Joan Davis

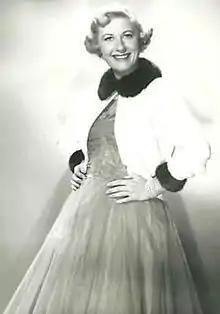
Davis on "I Married Joan" (c. 1952/53)

Josephine Madonna Davis (June 29, 1912 – May 23, 1961) a.k.a. "Joan Davis" was an American comedic actress whose career spanned vaudeville, film, radio, and television. Remembered best for the 1950s television comedy "I Married Joan", Davis had a successful earlier career as a screen actress (notably in the Abbott and Costello comedy "Hold That Ghost"), and a leading star of 1940s radio comedy.